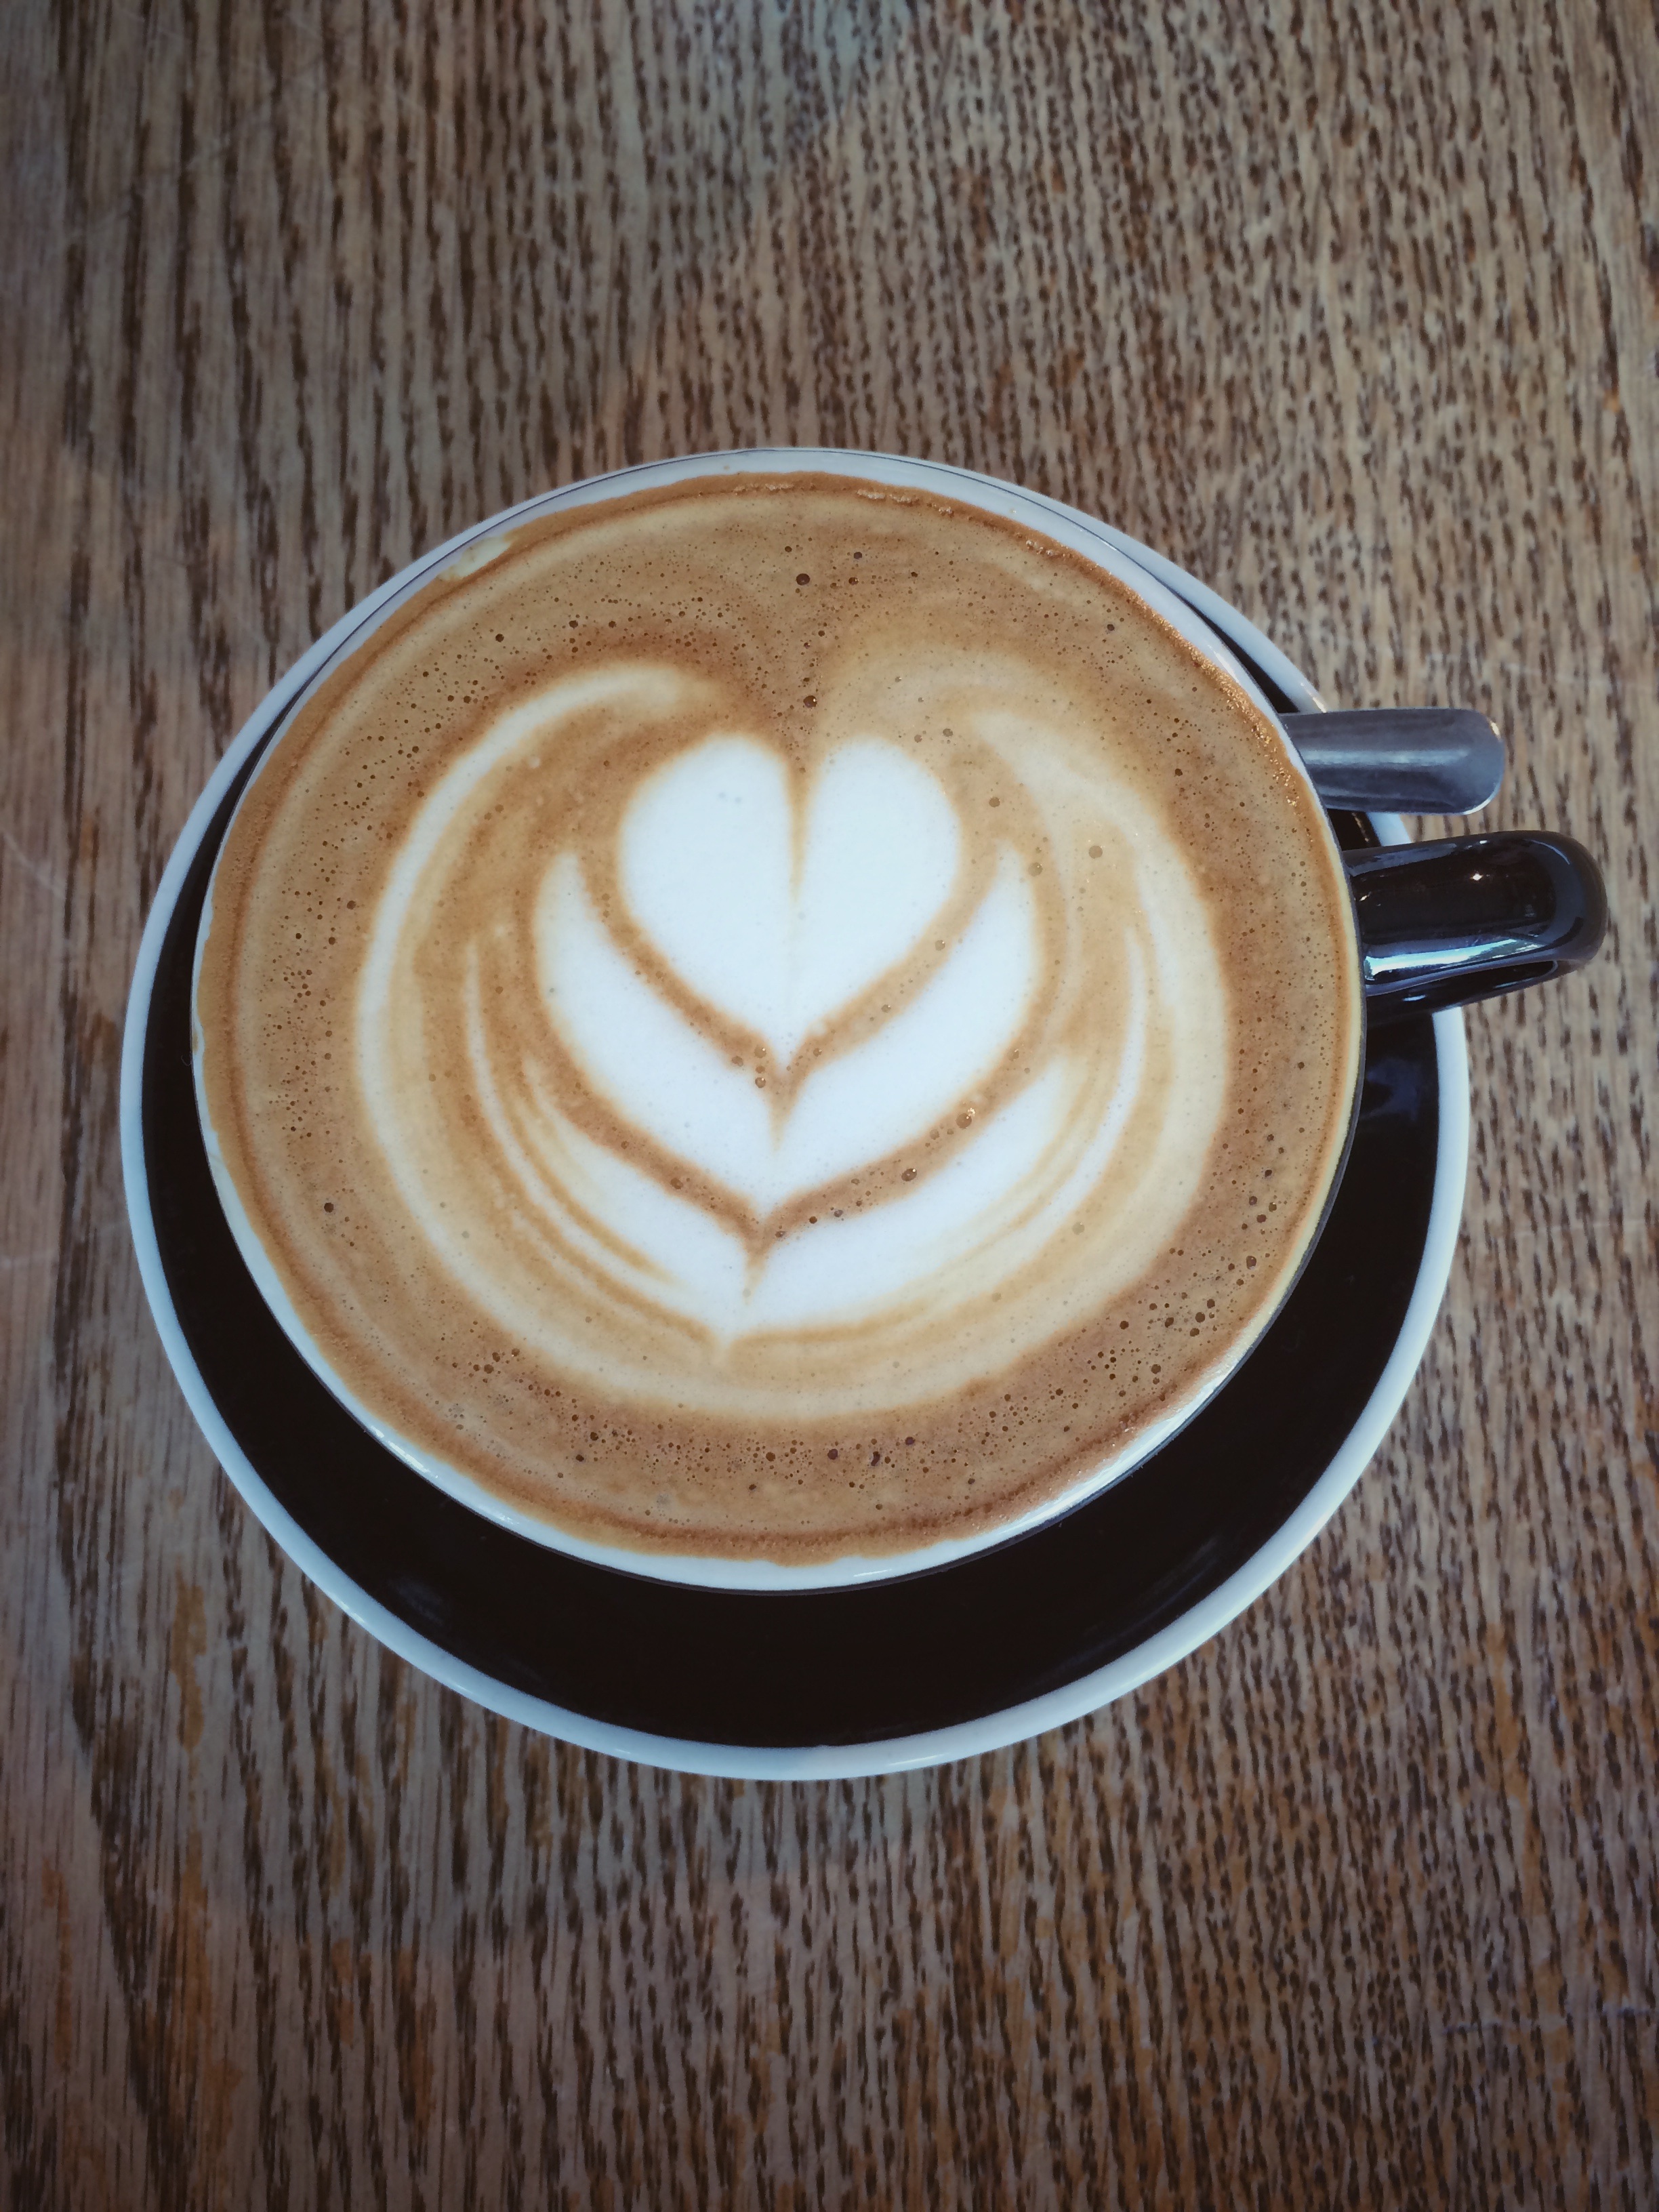
coffee, cup, latte, cappuccino, drink, coffee cup, caffeine, flavor, flat white, cortado, caff macchiato, coffee milk